The Vourdalak

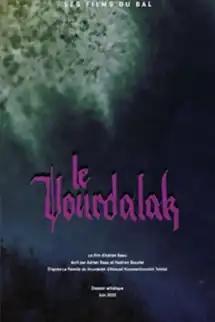

The Vourdalak is a 2023 French drama-horror film directed by Adrien Beau, in his feature film debut. The screenplay by Beau and Hadrien Bouvier is based on Aleksey Konstantinovich Tolstoy's 1839 novella "The Family of the Vourdalak".